Jan Bank

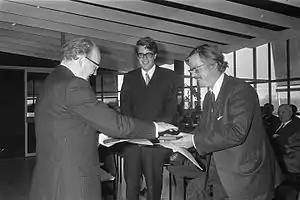
Left to right: Harry Janssen, Jan Bank & Ferd. Rondagh (1970)

Joannes Theodorus Maria "Jan" Bank (born 10 May 1940 in Amsterdam) is a Dutch historian. He was one of the members of the independent committee assigned responsibility for the fourteenth and final volume of Loe de Jong's "The Kingdom of the Netherlands During World War II".